Gavari

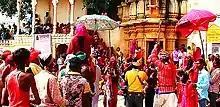
"Bhilurana: on left the British invaders, on right Bhils preparing to resist. The green parasol marks the Empress of India, Queen Victoria; the red Goddess Kali, the Bhils’ secret power source."

"Bhilurana" is the tale of a composite leader representing five centuries of Bhil resistance to intrusions of all kinds. The play compresses and conflates the armed might of Turkic, Mughal and British invaders and depicts Goddess-inspired Bhil warriors finally driving them all away with daring ambushes, sabotage and shrewd guerrilla tactics.